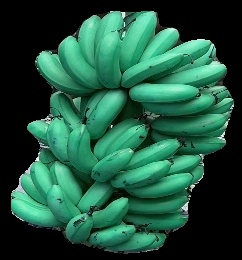
Variety: rasbale
Grade: grade1